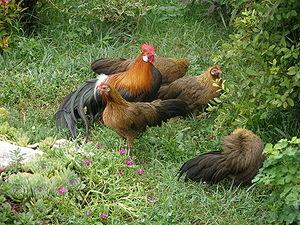
La phoenix est une race allemande de poules à longue queue, créée à partir de sujets onagadori et de races modernes européennes. Il existe aussi une variété naine.
Gallus gallus domesticus, en français la Poule domestique, le coq domestique, est une sous-espèce de l'ordre des Galliformes. Cet oiseau, principalement issu de la domestication d'une espèce sauvage particulière, est élevé à la fois pour sa chair, pour ses œufs, pour le combat, pour le chant, parfois pour ses plumes et plus rarement encore pour sa crête. En 2018, de nombreuses races issues de la sélection opérée par les paysans au fil des siècles ont disparu. Il s'agit de l'espèce d'oiseaux dont la population est la plus importante.